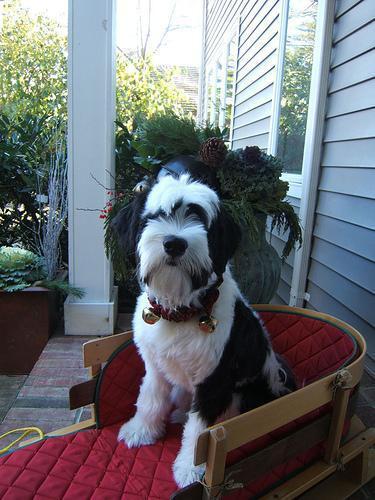
Tibetan_terrier